Amanda Lee (pilot)

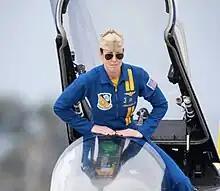
Lee on practice day at Naval Air Station Point Mugu on March 16, 2023

After enlisting in the U.S. Navy, Lee served as an aviation electronics technician. In 2013, she became a commissioned officer and started training as a naval pilot at Naval Air Station Pensacola in Florida. In 2016 she became a naval aviator. She was then assigned to the aircraft carrier to support Operation Inherent Resolve. As part of her training she successfully completed 225 carrier-arrested landings and 1,400 flight hours. She has four Navy Achievement Medals and other personal and unit awards.